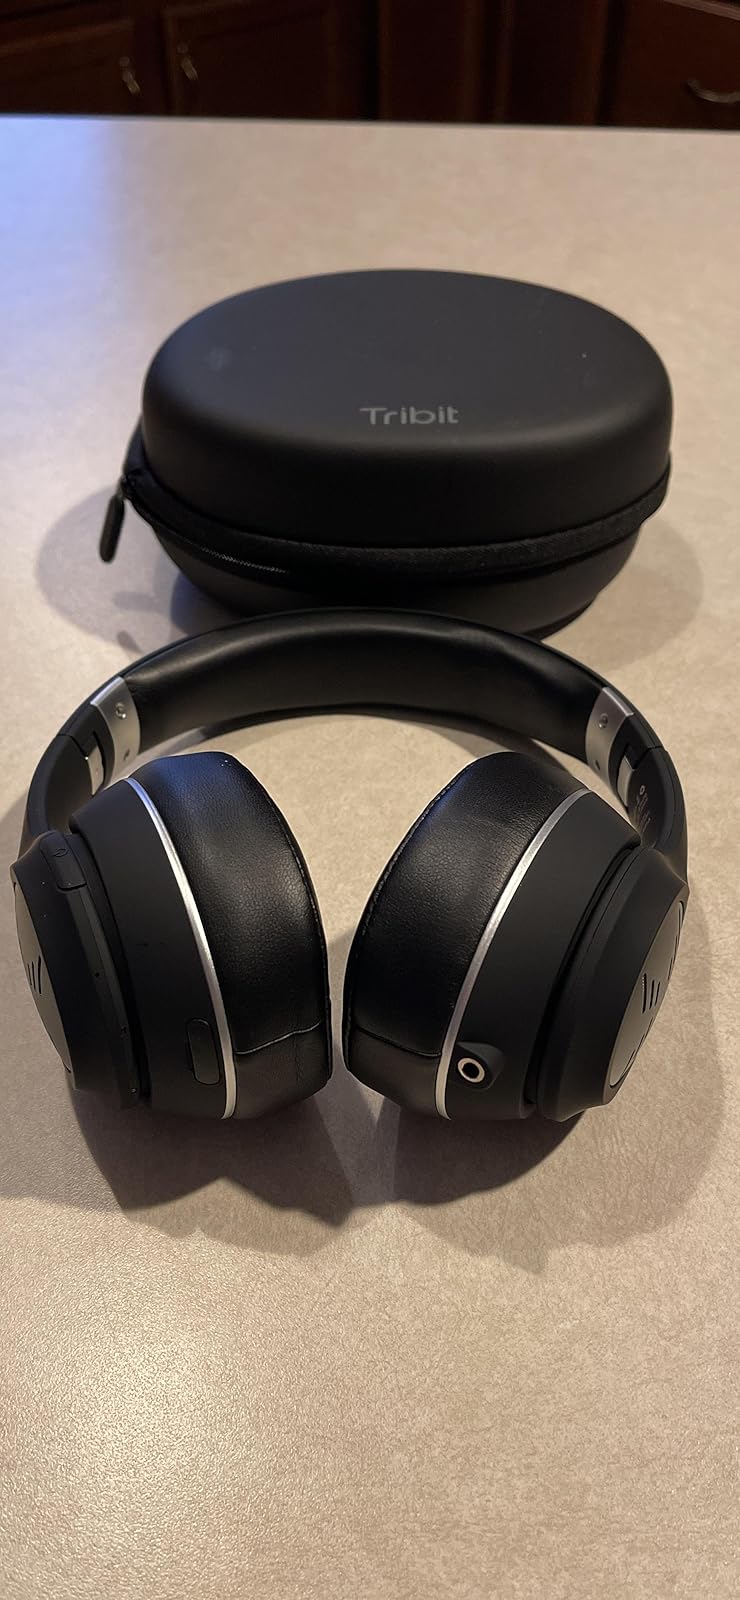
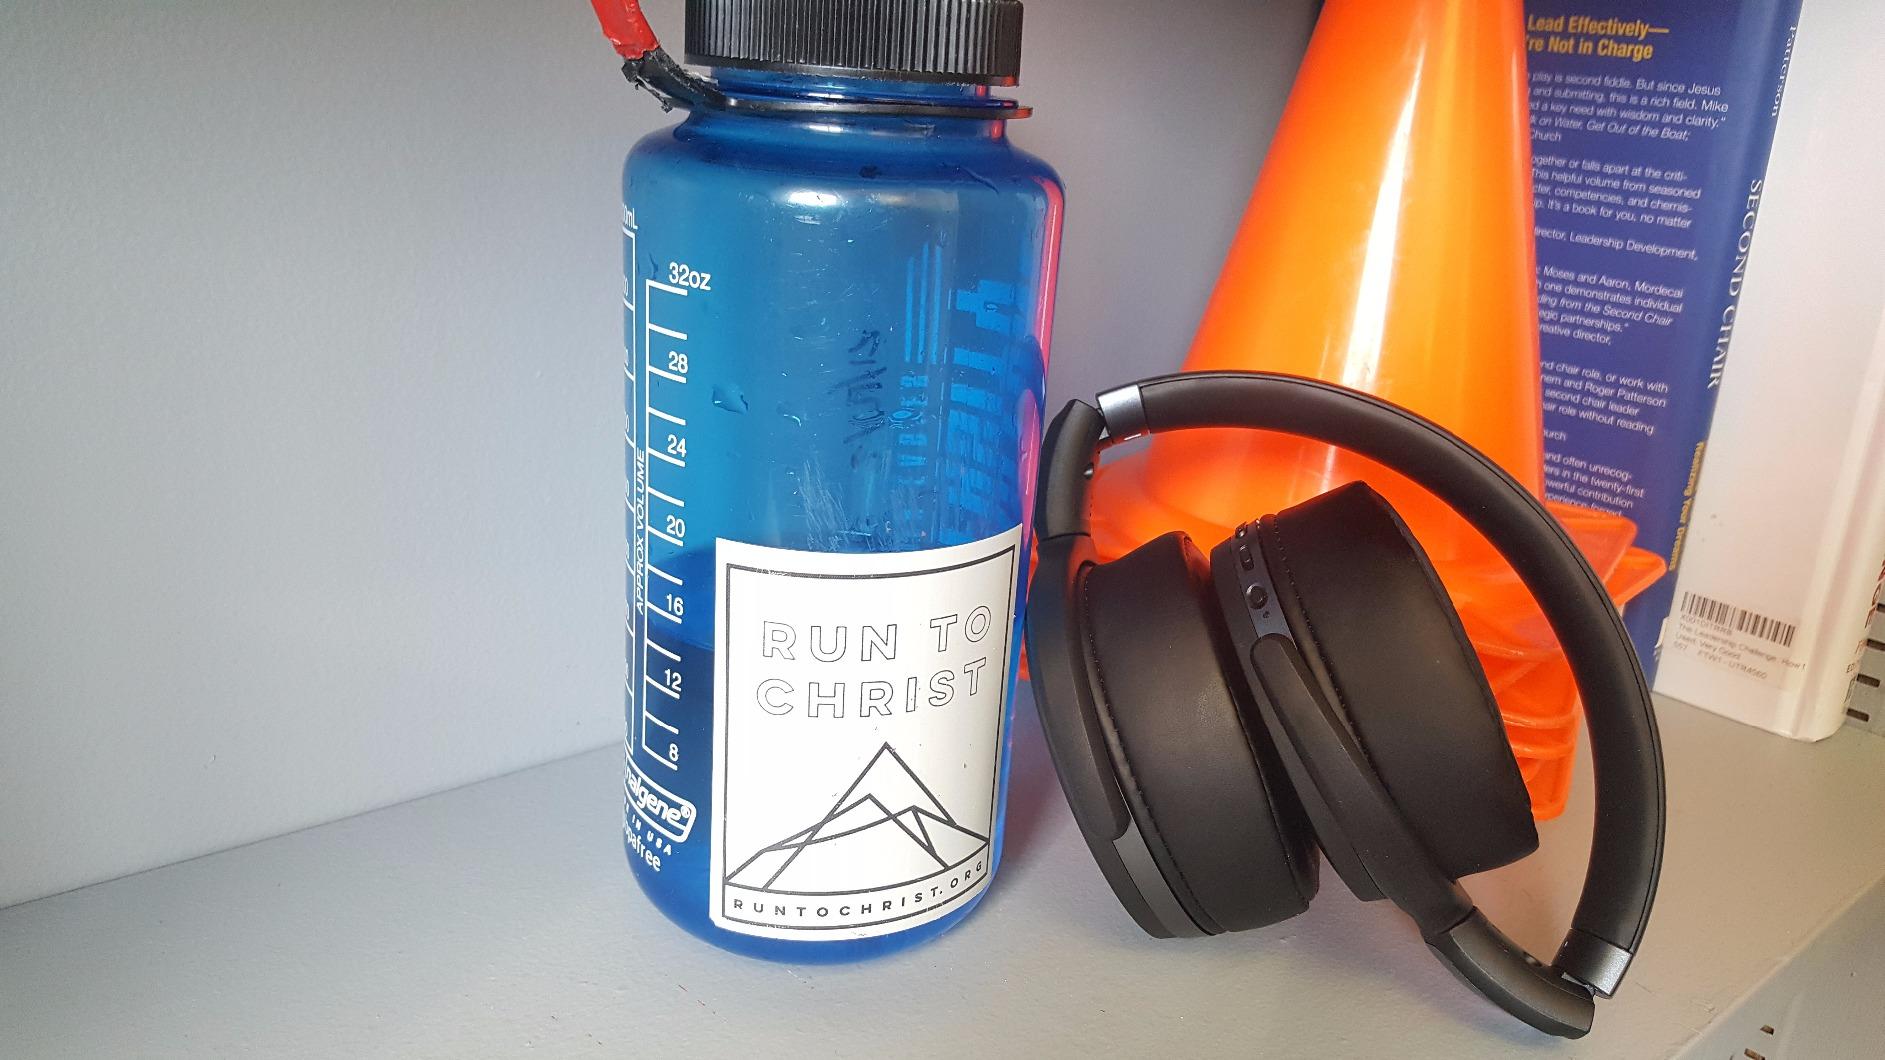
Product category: headphones
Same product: no